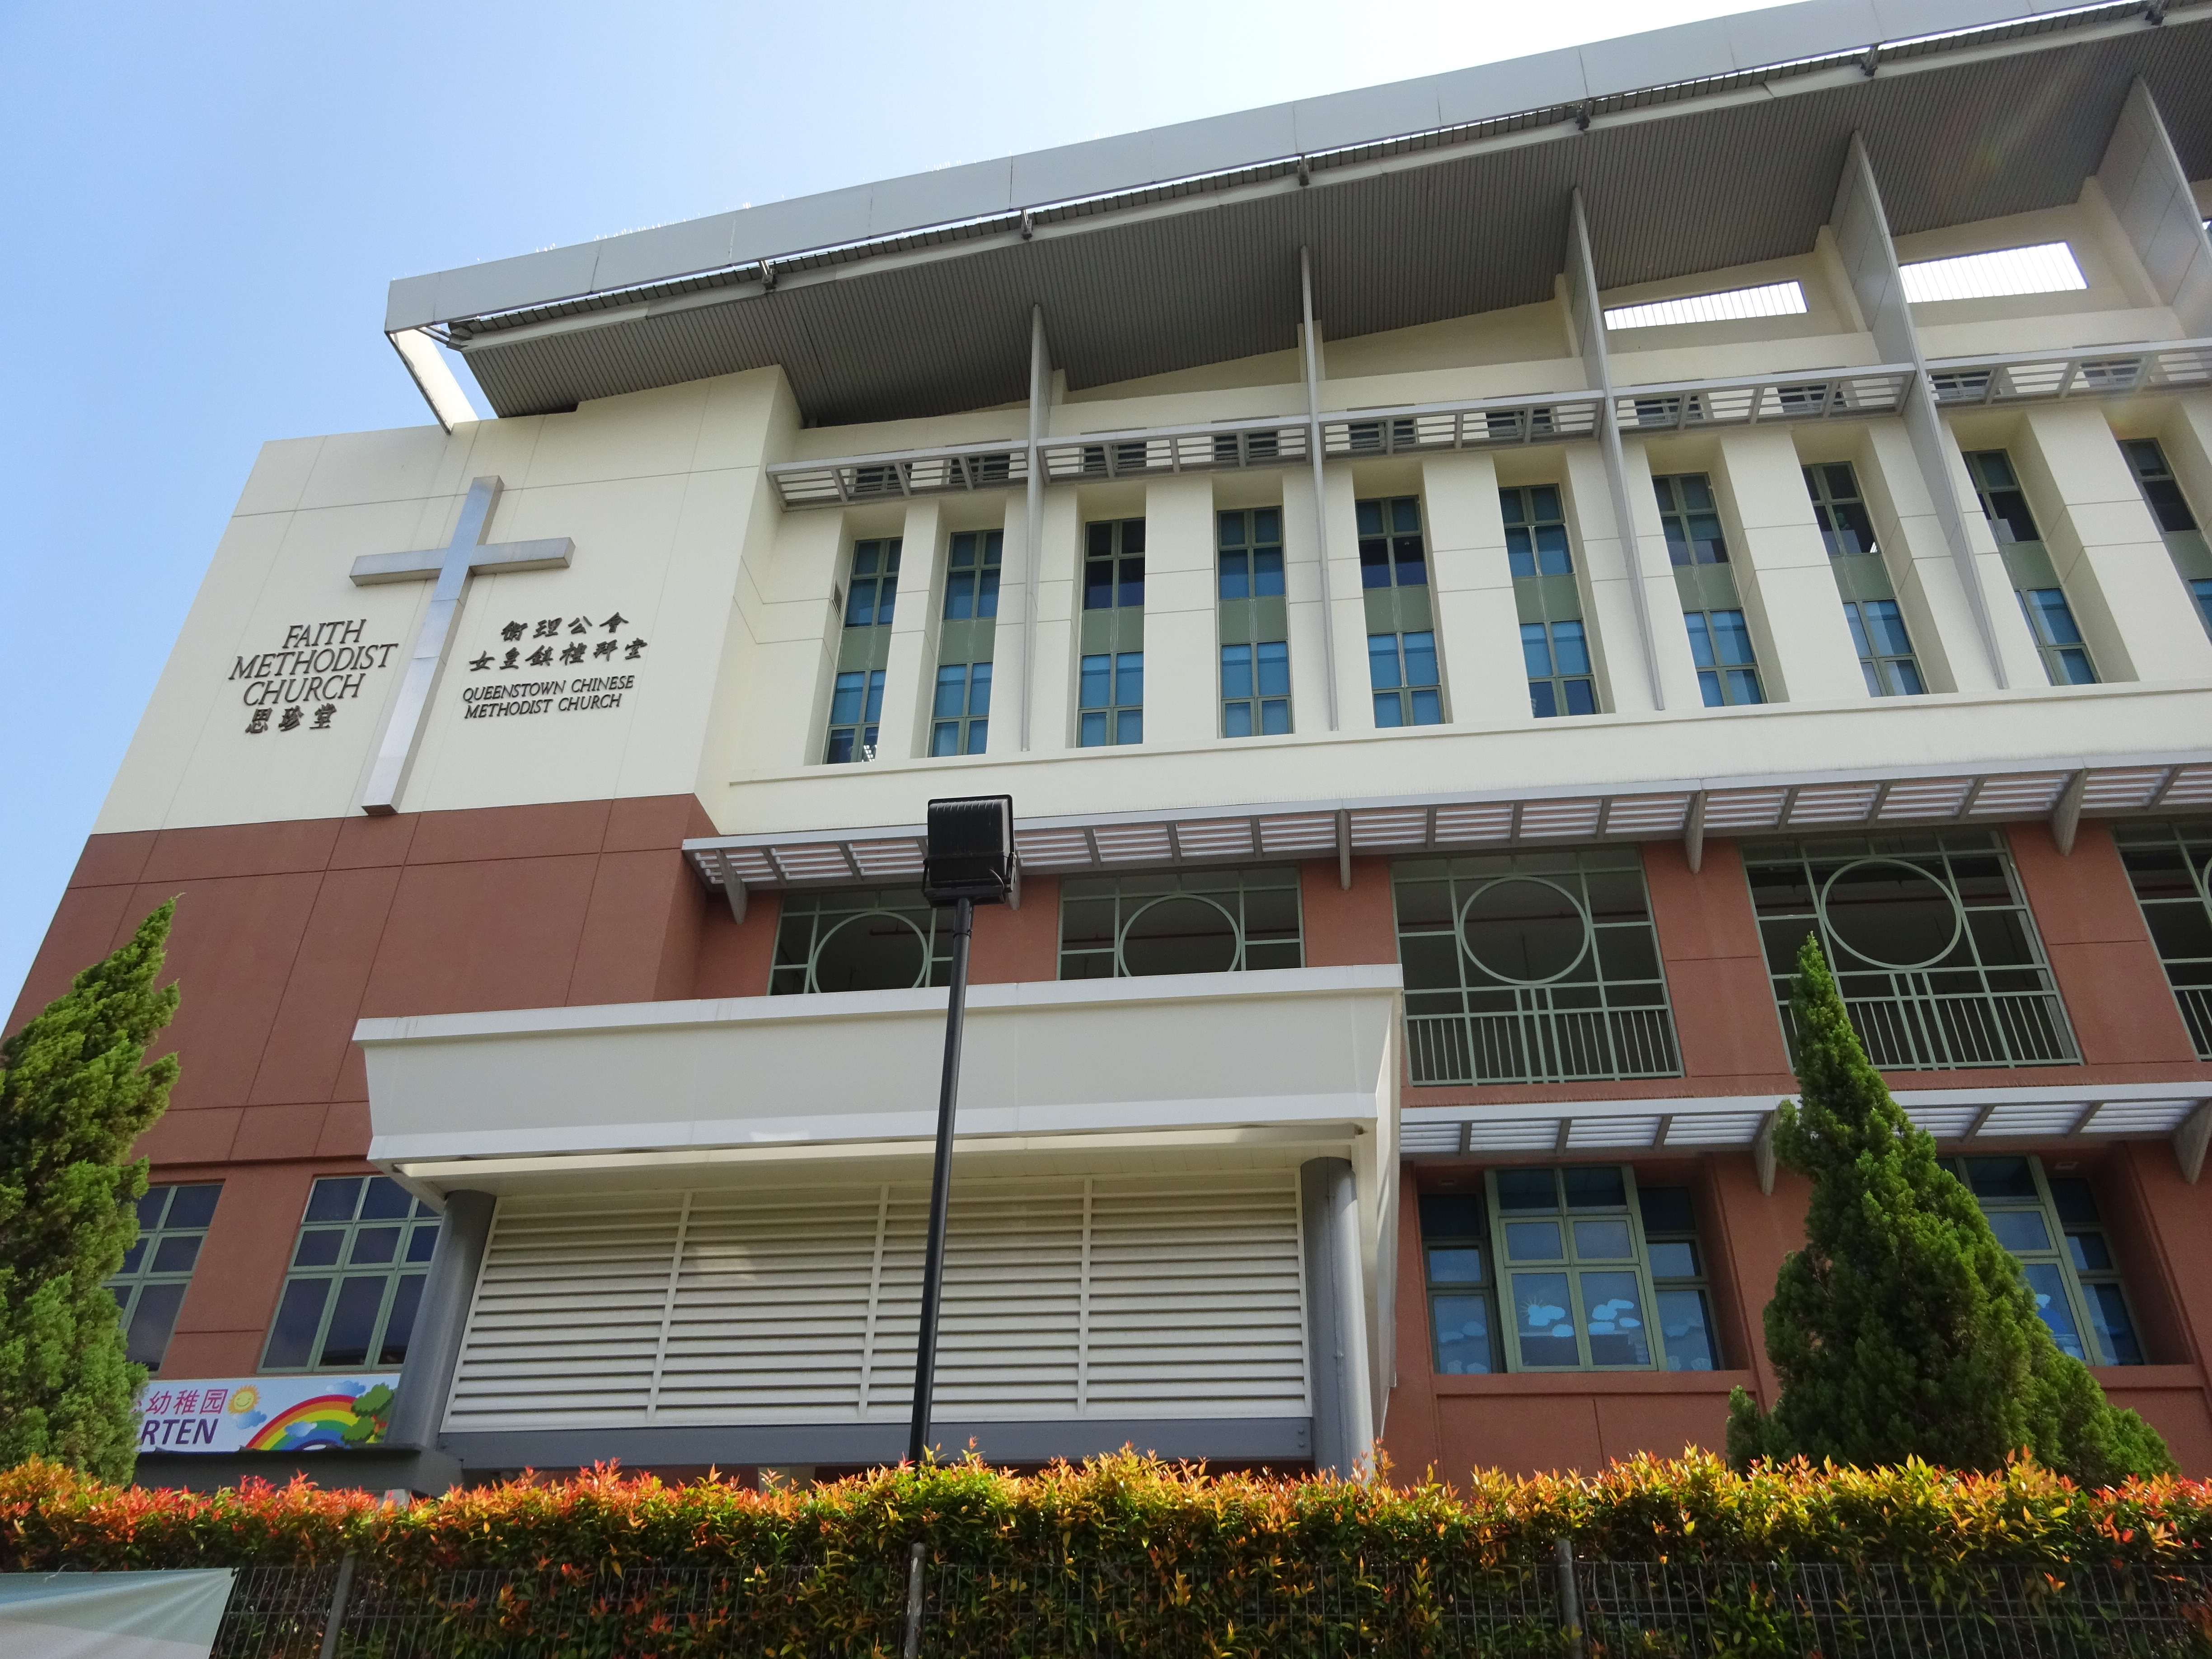
buildings, life, living, city, street, plant, building, property, window, sky, architecture, facade, residential area, real estate, landmark, door, commercial building, fixture, mixed use, tree, shade, roof, town, home, apartment, headquarters, stairs, official residence, palm tree, room